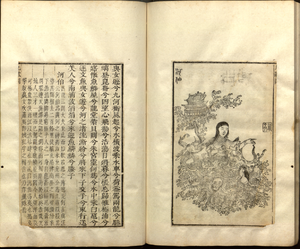
Le Comte du Fleuve. ""Li sao"" de Qu Yuan, illustré par Xiao Yuncong (1596-1673), gravé par Tang Yongxian.
Hebo est le dieu du Fleuve Jaune. Le Fleuve Jaune est l'un des plus grands fleuves de par sa taille et son importance culturelle en Chine. Cela se reflète dans la mythologie chinoise, dans les récits entourant la divinité, en référence au Huang He, ou Fleuve Jaune. Le terme descriptif, Hebo, n'est-ce pas le seul nom de la divinité, son adoration étant étendue géographiquement. Certains traits de caractère attribués à Hebo sont liés à la nature du Fleuve Jaune lui-même : un fleuve décrit comme l'un des plus actifs de la Chine ainsi que l'une des plus grandes sources de douleur. Certaines des plus grandes inondations du monde, accompagnées par des pertes tragiques en vies humaines, sont dues aux débordements du Fleuve jaune, accompagnés par une déviation de son cours et l'établissement d'un nouveau lit. Le Fleuve Jaune a également été l'une des principales sources d'irrigation des exploitations agricoles qui ont répondues aux besoins alimentaires de la population chinoise. Dans une certaine mesure, la divinité Hebo est une personnification de la nature de cette rivière.